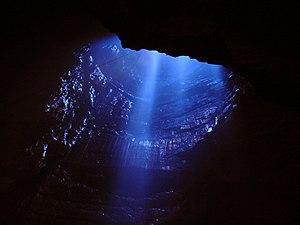
Gaping Gill est une cavité naturelle des Yorkshire Dales en Angleterre. Il s'agit de l'une des curiosités les plus immanquables des monts d'Ingleborough : un large puits de 105 m de profondeur où se déverse une cascade. Après son saut dans l'une des plus larges chambres souterraines connue d'Angleterre, l'eau disparaît dans le sol chaotique et résurge au niveau de la grotte d'Ingleborough.
Les Yorkshire Dales sont une région d'Angleterre ainsi que le nom d'un parc national anglais qui s'étend sur les comtés de Yorkshire du Nord et de Cumbria. Dale se traduit en français par « vallée » ou « vallon ». Son symbole est le mouton swaledale.